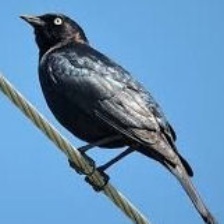
Species: BREWERS BLACKBIRD
Scientific name: EUPHAGUS CYANOCEPHALUS